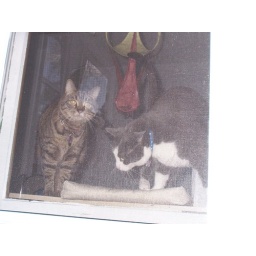
The cats wait in the window to welcome me home. Ion is so excited he had to rub against the glass!